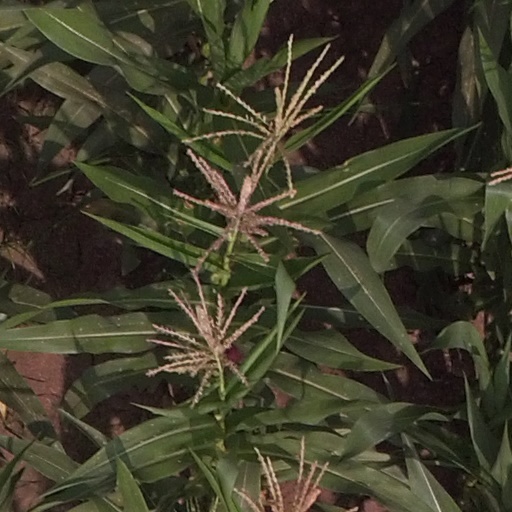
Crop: maize; corn